Kurt Zouma

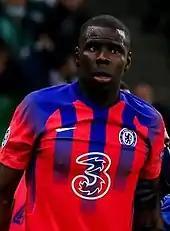
Zouma playing for Chelsea in 2020

Zouma returned to Chelsea following the expiration of his loan at Everton. He made 32 appearances and scored 2 goals with the club.